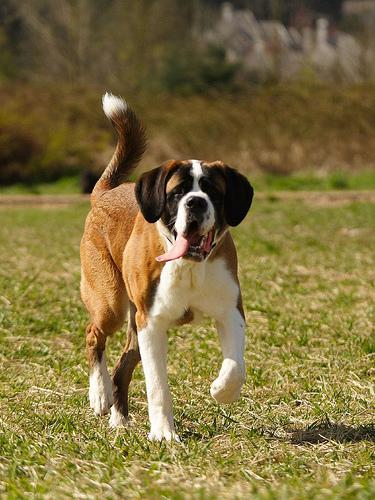
Breed: saint bernard